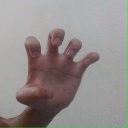
अक्षर: झ